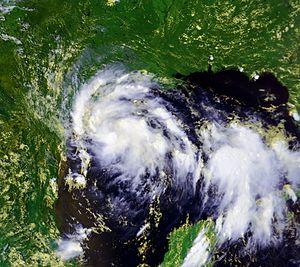
La tempête tropicale Erin est la 5ᵉ tempête tropicale de la saison cyclonique 2007 en Atlantique nord. L'onde tropicale 91L s'est formée dans le Golfe du Mexique puis s'est transformée en une dépression tropicale nommée 05L. Elle a pris le statut de tempête tropicale le 15 août et a atteint les côtes du Texas près de Lamar le lendemain.